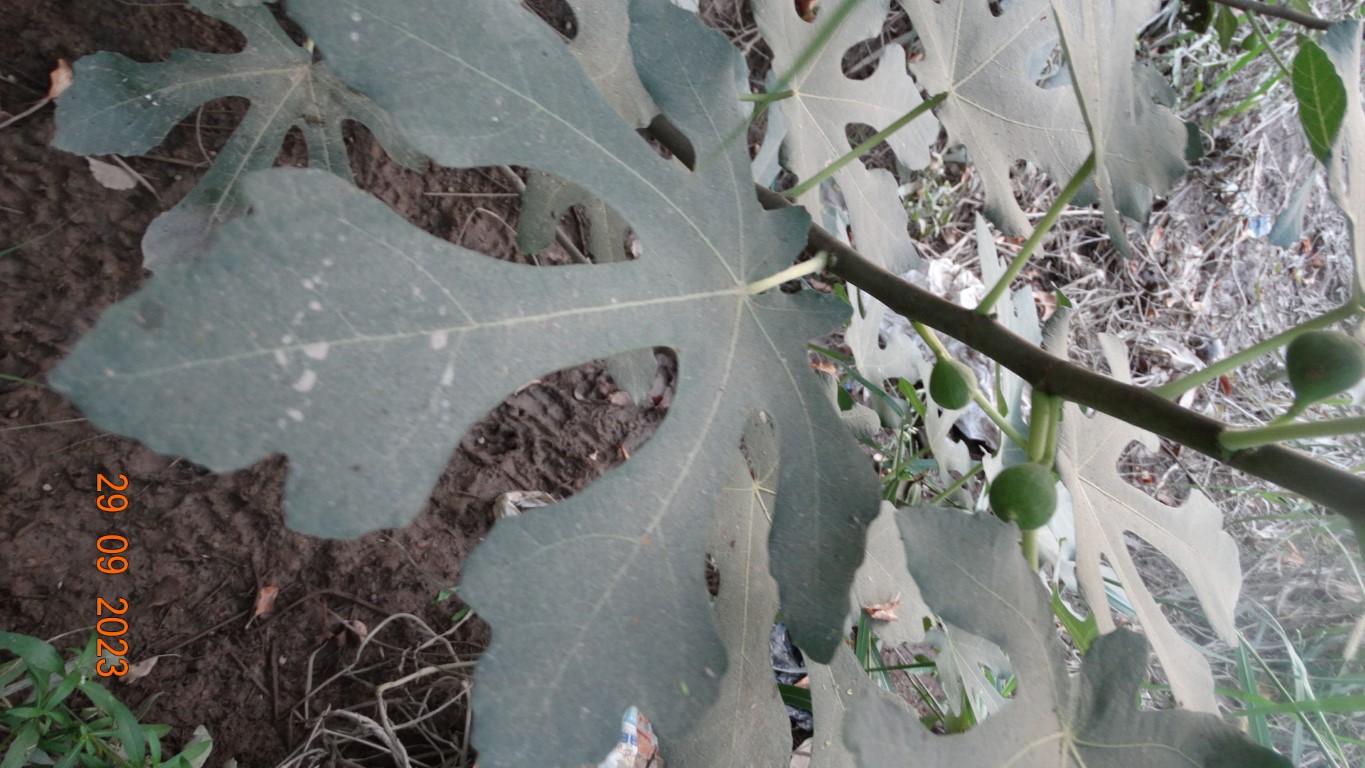
Label: healthy